Panulirus penicillatus

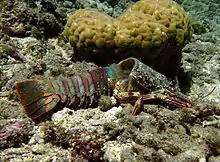
Shed exoskeleton

Spiny lobsters differ from true lobsters in having large spiny antennae and lacking pincers on their front legs. "Panulirus penicillatus" grows to a maximum length of about , but a more normal length is , with males growing to larger sizes than females. There is a group of four strong spines joined at the base, attached to the plate immediately in front of the carapace to which the antennules are attached. The colour of this spiny lobster is variable, ranging from yellowish-green to rusty-brown or bluish-black. There are small white spots on the carapace and abdomen and a pair of larger white spots near the outer edge of the first abdominal segment. The legs are dark green or red with yellow longitudinal stripes. The antennules are not banded.